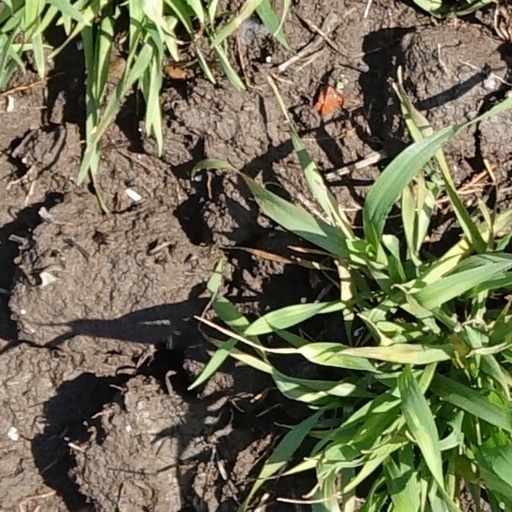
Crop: wheat